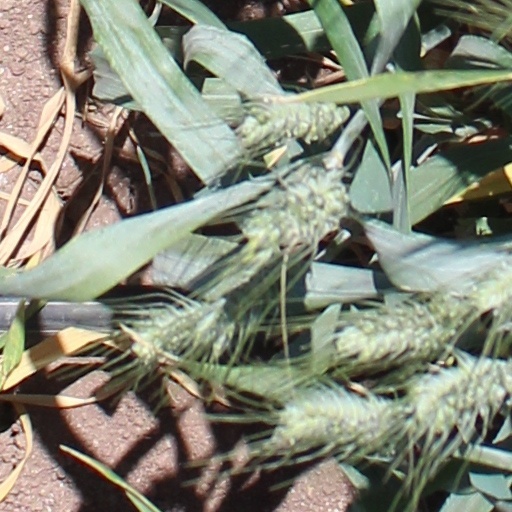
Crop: wheat